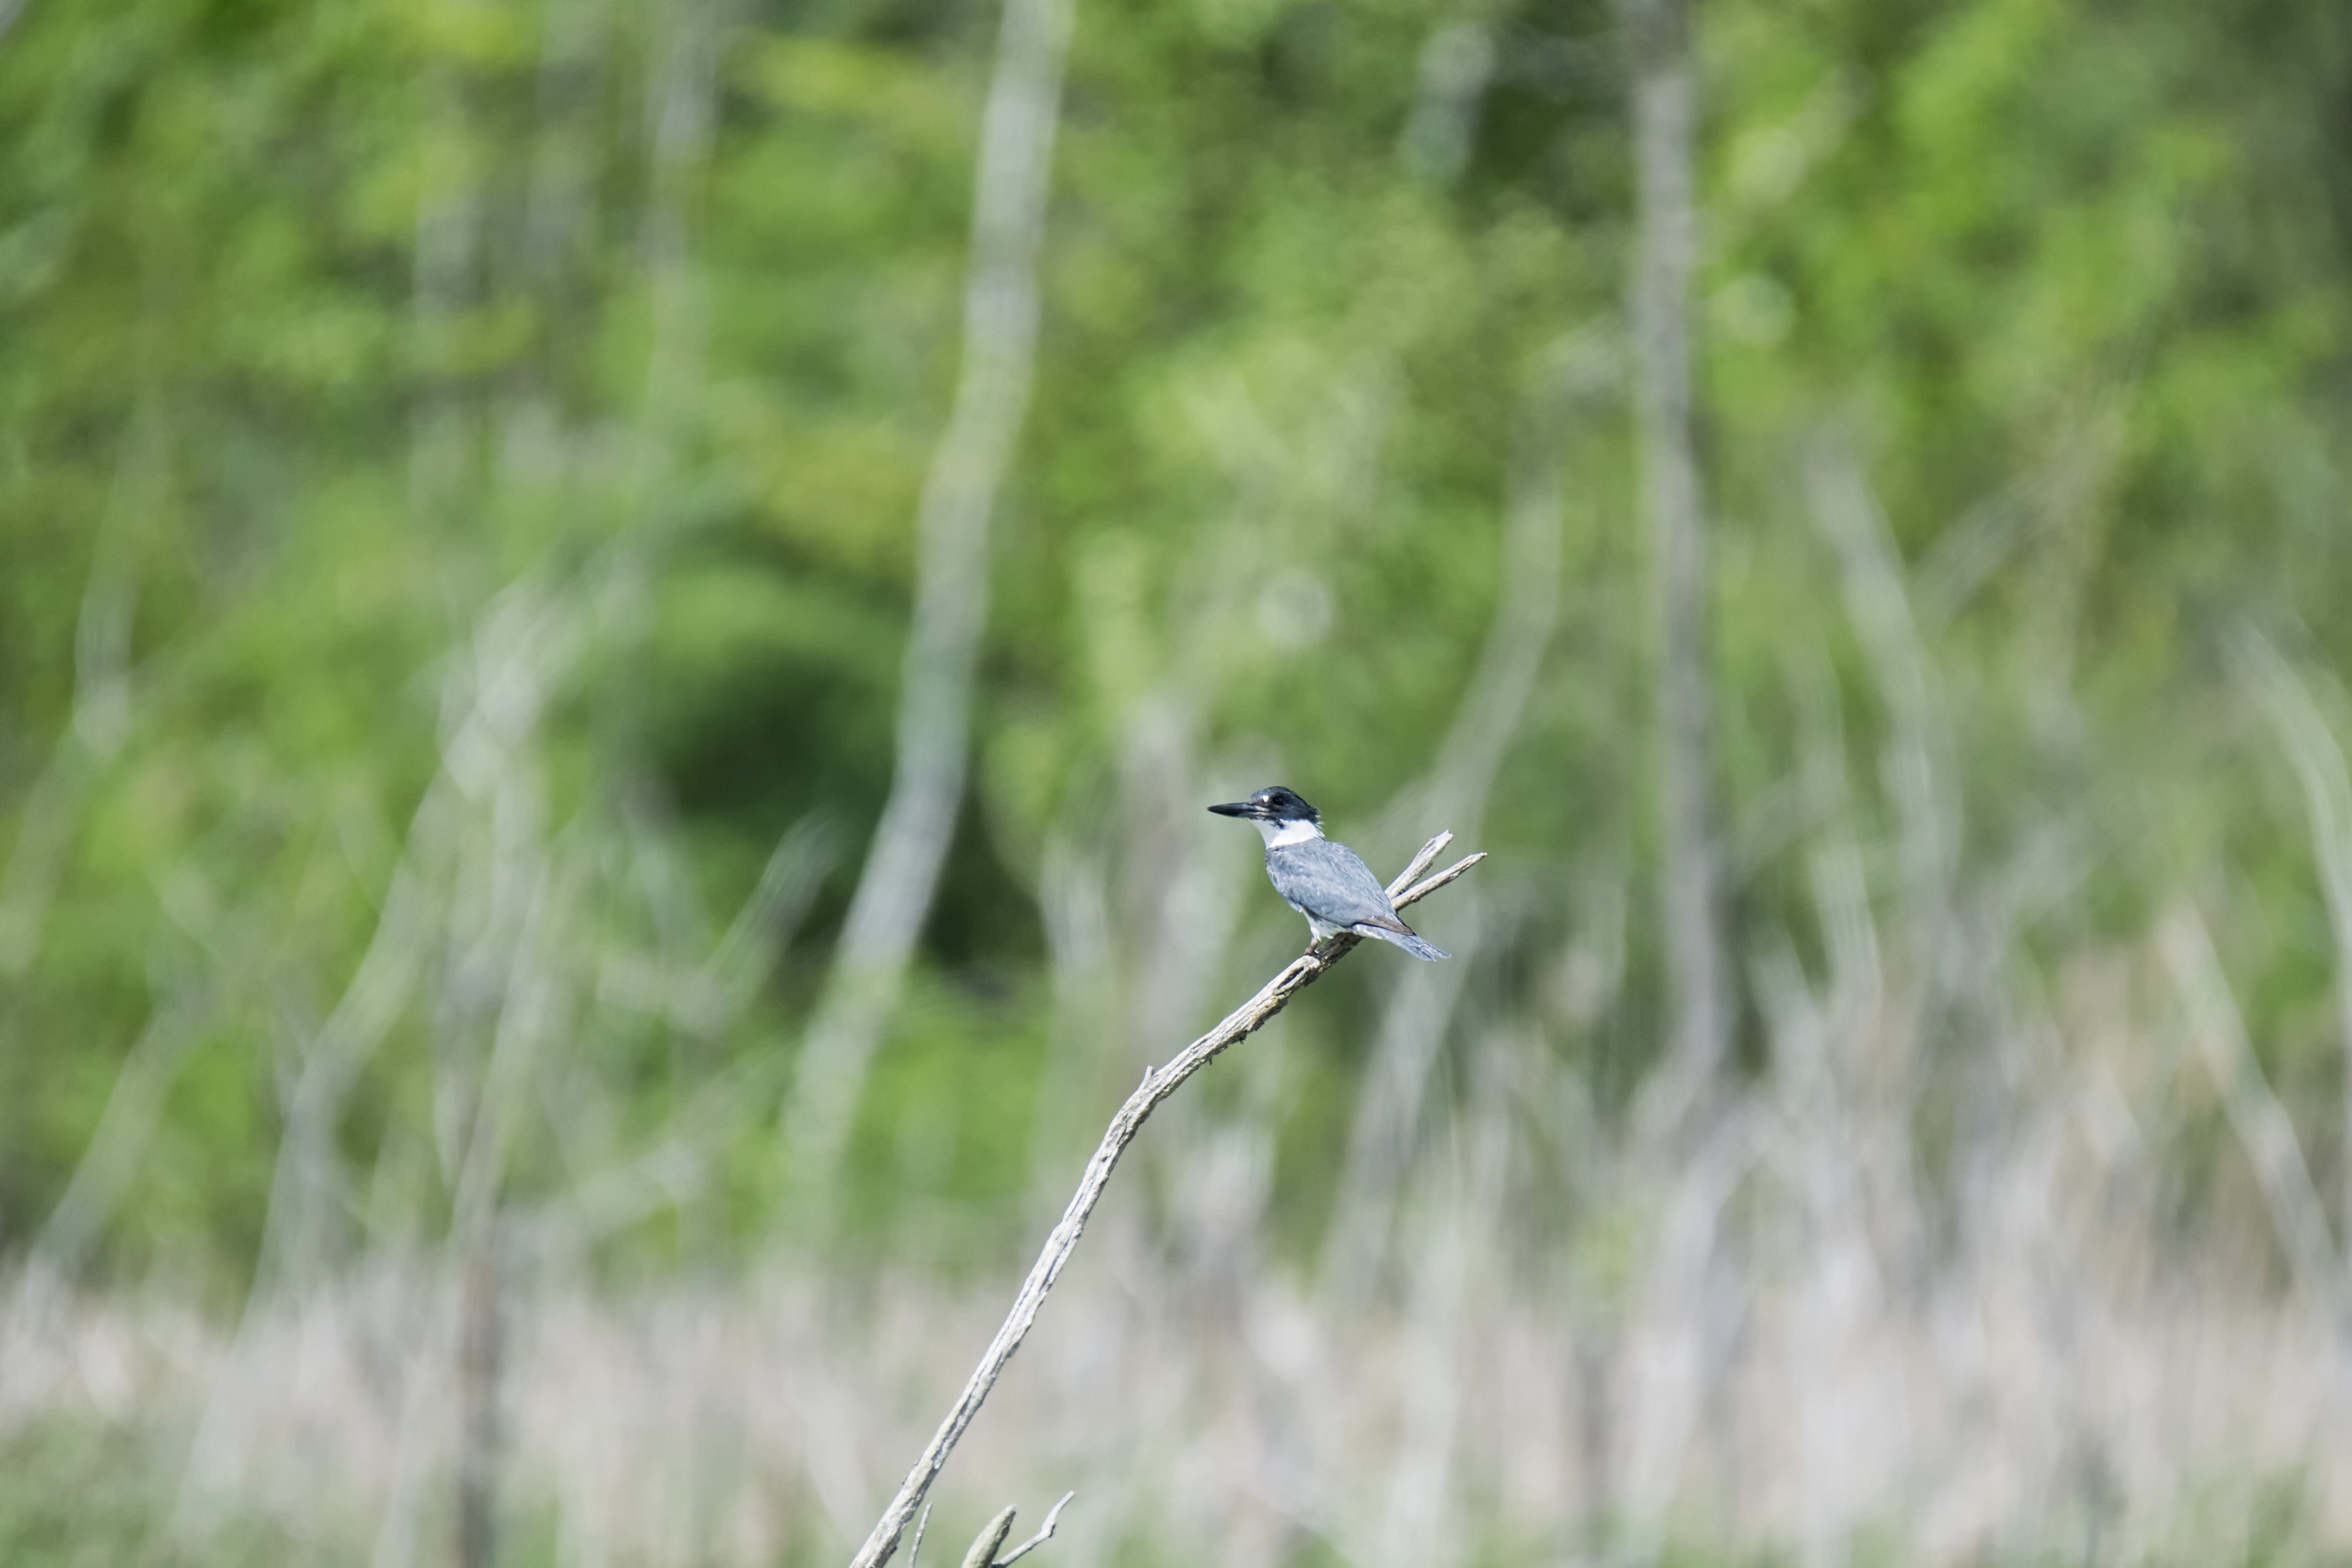
nature, grass, branch, bird, lawn, meadow, prairie, flower, wildlife, green, flora, fauna, canada, grassland, pcheur, quebec, habitat, martin, kingfisher, sherbrooke, oiseau, damrique, belted, natural environment, grass family, perching bird